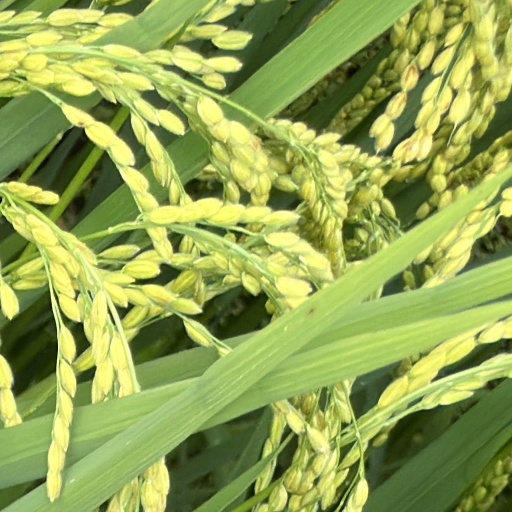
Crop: rice